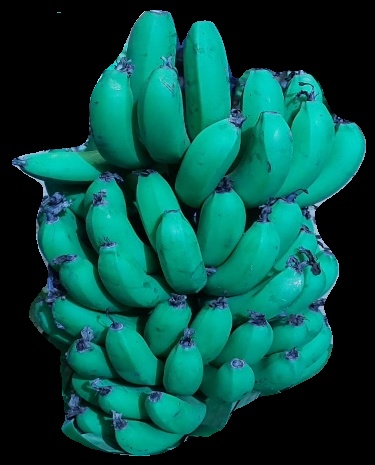
Variety: pachbale
Grade: grade2